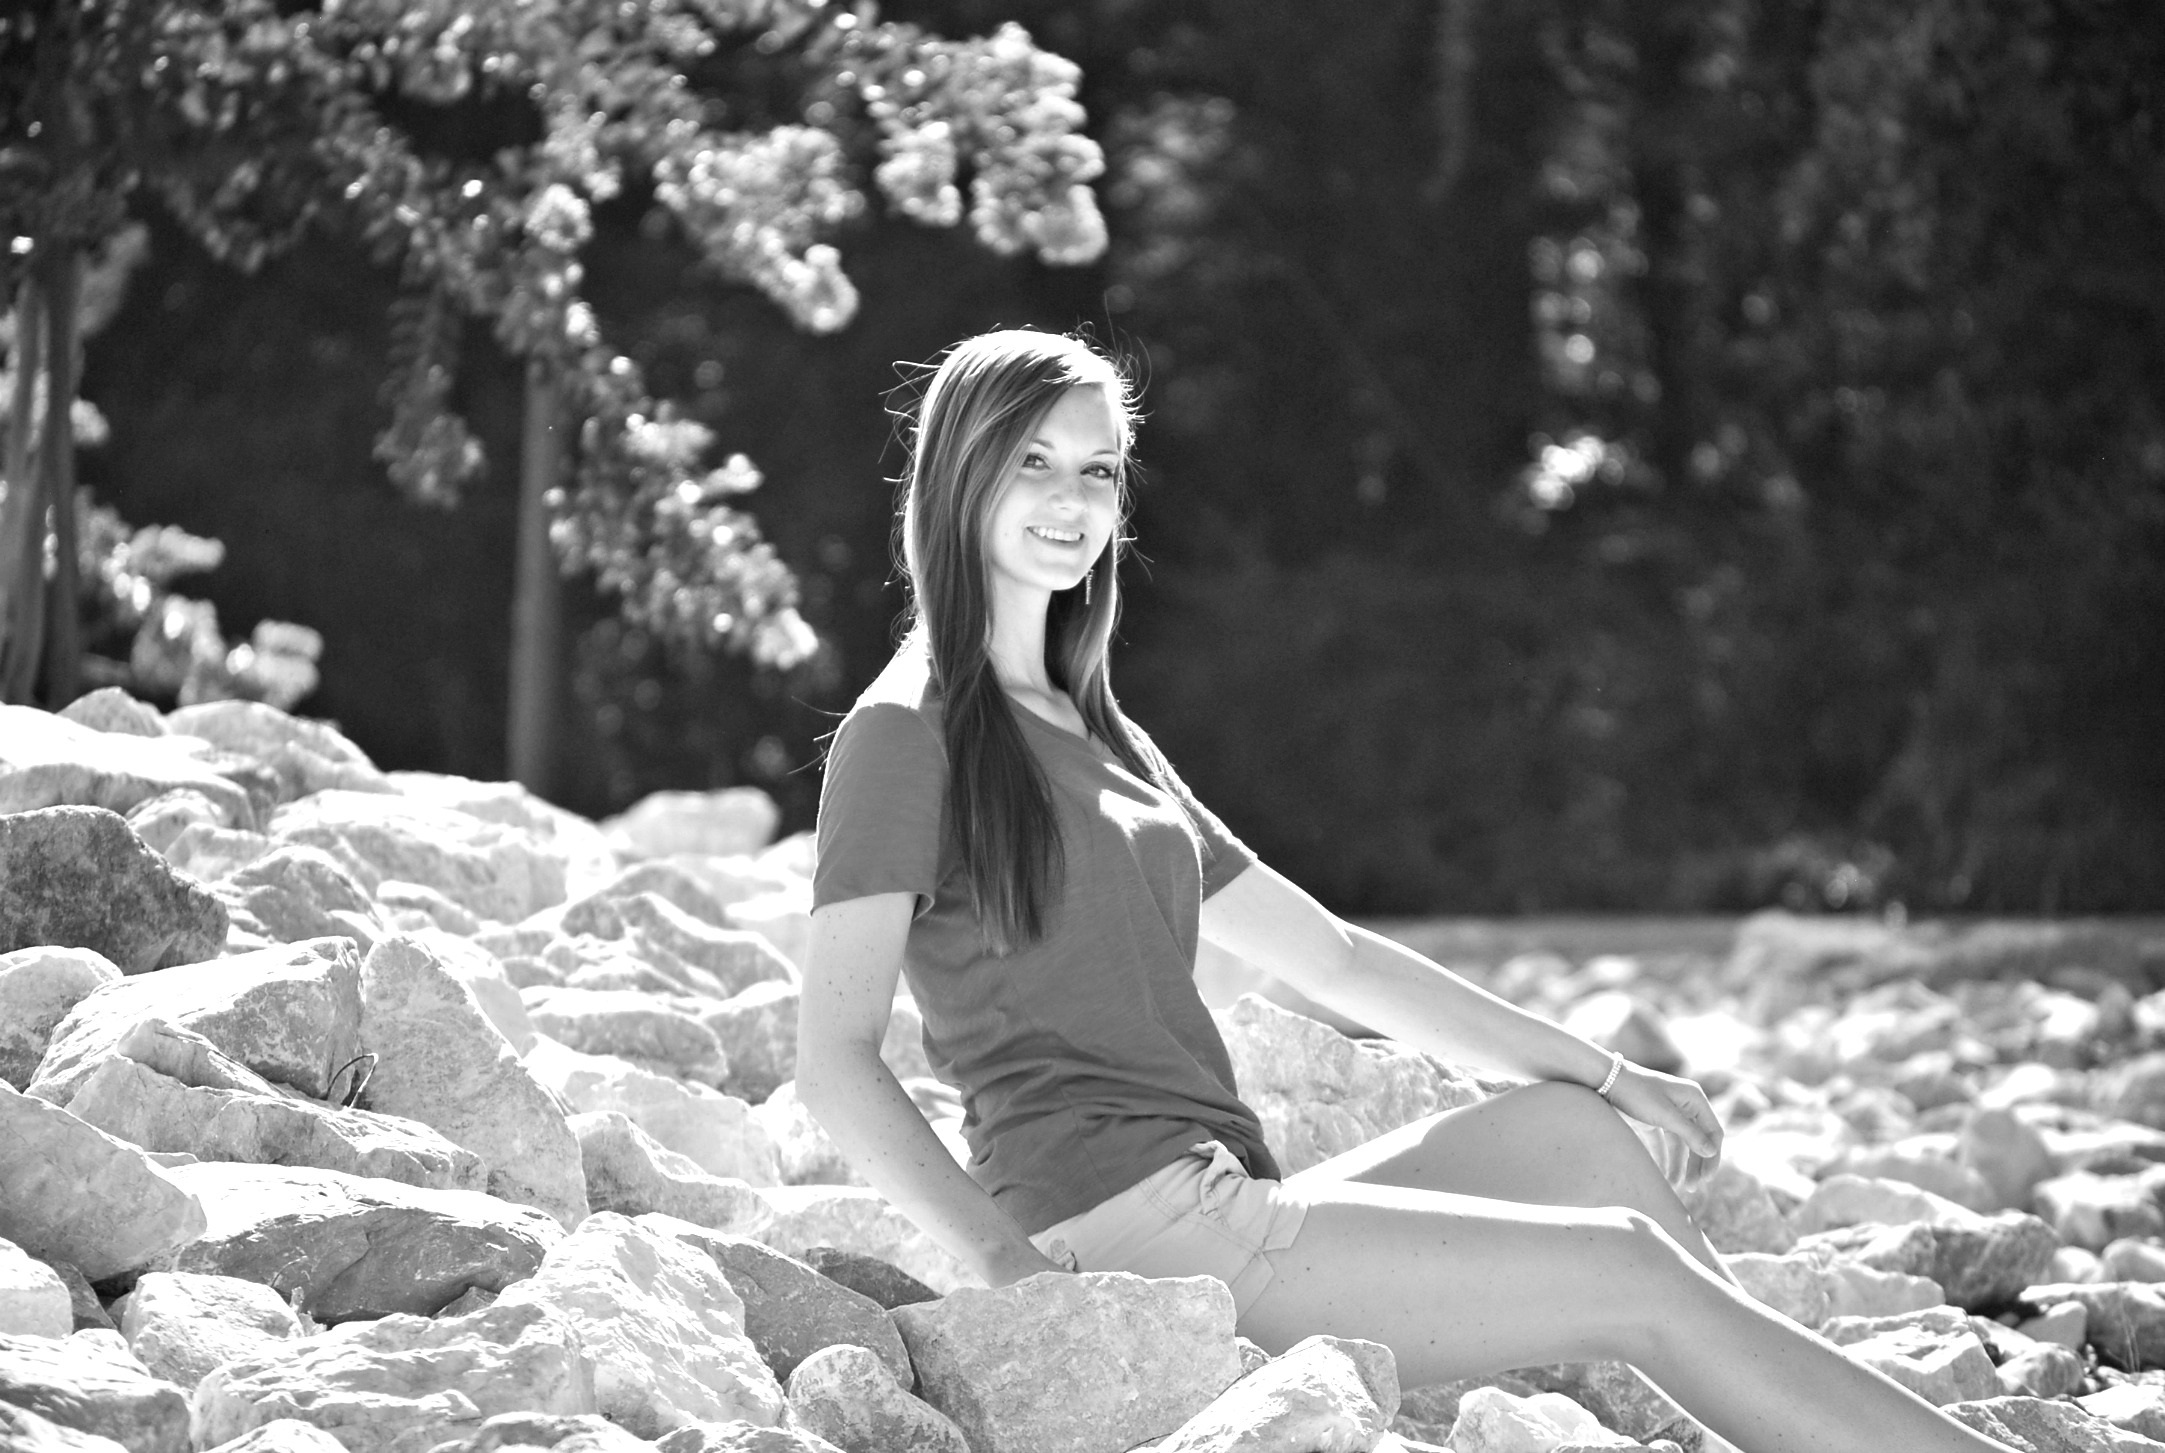
nature, outdoor, snow, winter, black and white, girl, woman, white, photography, flower, summer, portrait, model, spring, sitting, fashion, monochrome, lady, bride, season, smiling, teenager, rocks, dress, photograph, beauty, teen, photo shoot, monochrome photography, portrait photography, human positions, art model